Tyrolean hat

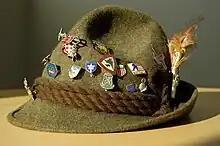
Tyrolean hat with Volksmarching pins

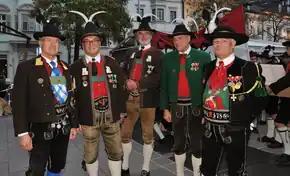
The Tyrolean Rifles wearing traditional hat styles as part of their village costume, L to R: Bolzano (Bozen), S Tyrol; Lienz, E Tyrol; Abfaltersbach, E Tyrol; Kaltern, S Tyrol; Jenesien, S Tyrol (commanders).

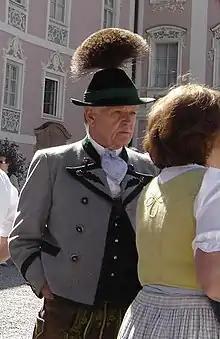
Tyrolian hat with an extravagant "gamsbart" plume

The Tyrolean hat, also Tyrolese hat, Bavarian hat or Alpine hat, is a type of headwear that originally came from the Tyrol in the Alps, in what is now part of Austria, Germany, Italy and Switzerland. It is an essential and distinctive element of the local folk costume, or "tracht".